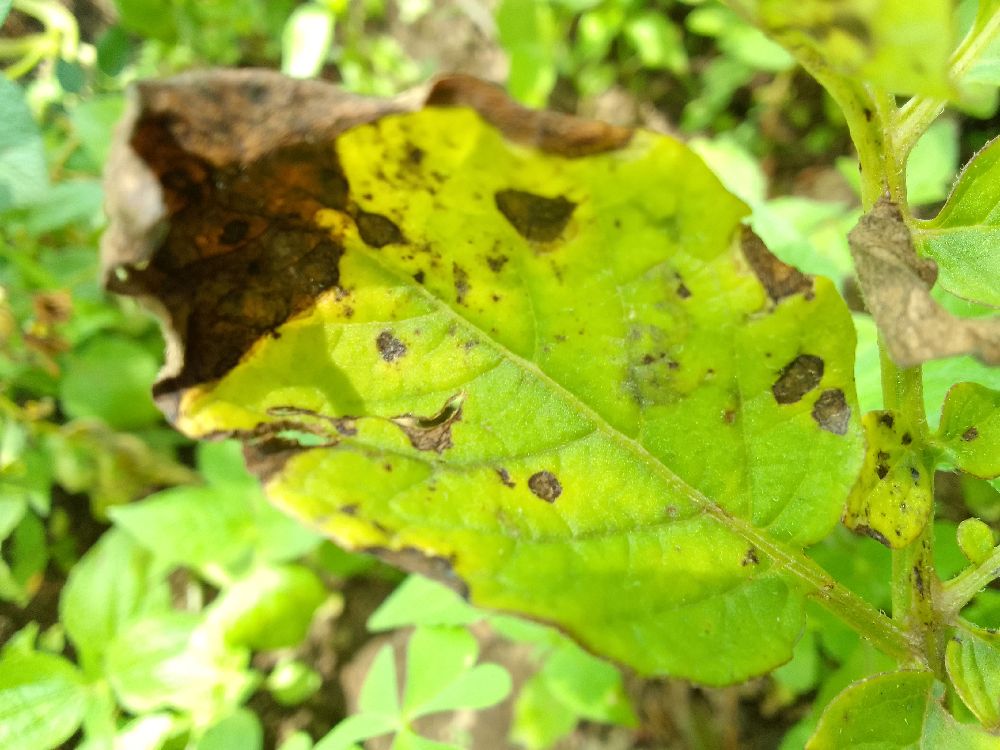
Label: Early blight